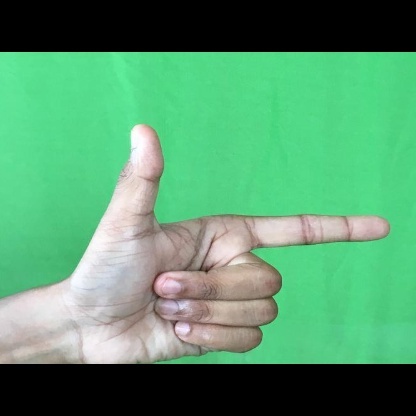
Mudra: Chandrakala